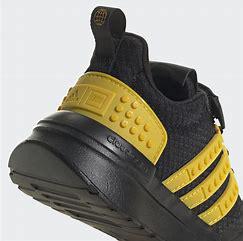
Brand: Adidas
Model: Racer Tr X Lego